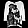
Label: Shirt